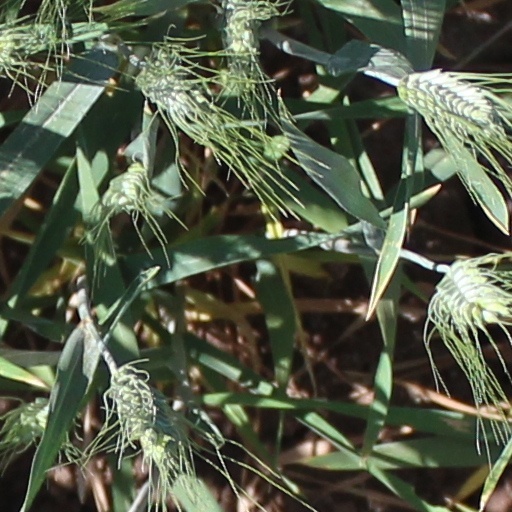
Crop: wheat